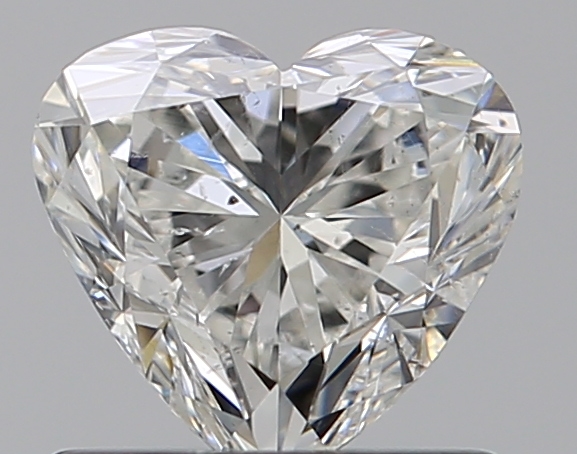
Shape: heart
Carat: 0.71
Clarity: SI1
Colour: H
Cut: VG
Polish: EX
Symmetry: VG
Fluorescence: M
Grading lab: GIA
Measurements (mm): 5.48 x 5.87 x 3.6